Lands of Borland

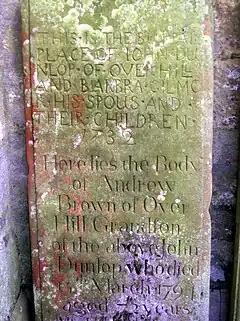
The gravestone of John Dunlop of Over Hill, Barbara Gilmour his wife and Andrew Brown of Over Hill

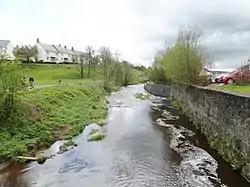
Site of the murder of Hugh, 4th Earl of Eglinton

A gravestone in Dunlop churchyard commemorates John Dunlop of Over Borland, his wife Jean Gilmour, and their children: John (died aged 4, 1778), Margaret (5 months, 1784), William (aged 3, 1792), another John (aged 12, 1792), and Jane (aged 27, 1804). Jean Gilmour died in 1827.